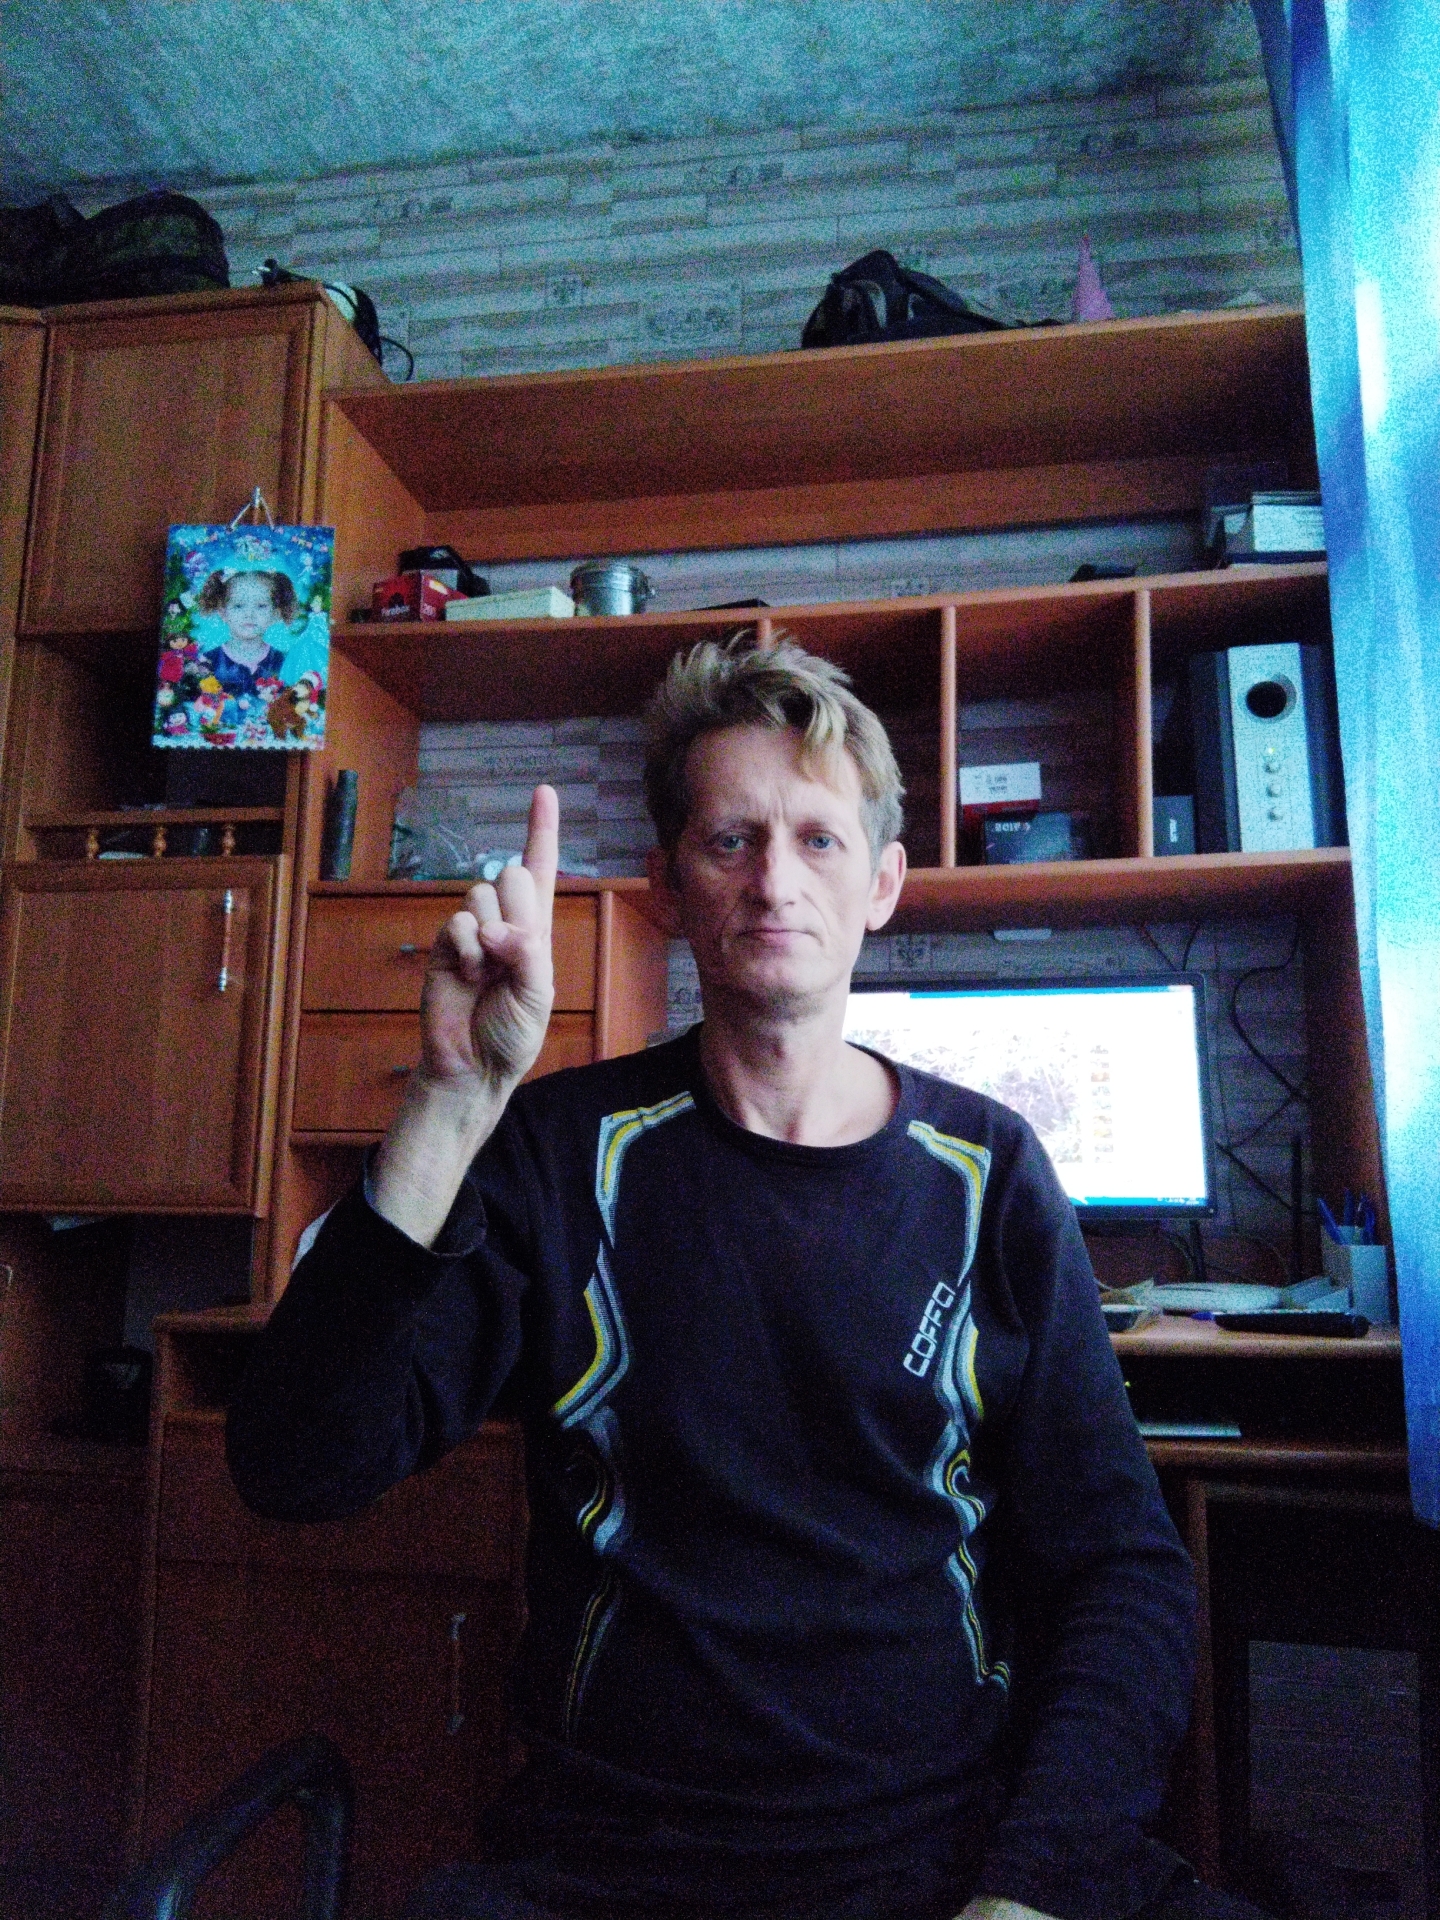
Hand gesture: one